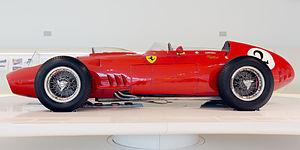
Le Grand Prix d'Allemagne 1959, disputé sur l'AVUS le 2 août 1959, est la quatre-vingt-unième épreuve du championnat du monde de Formule 1 courue depuis 1950 et la sixième manche du championnat 1959.
Le Grand Prix des États-Unis 1959, disputé sur le Sebring International Raceway le 12 décembre 1959, est la quatre-vingt-quatrième épreuve du championnat du monde de Formule 1 courue depuis 1950 et la neuvième et dernière manche du championnat 1959.
Le Grand Prix des Pays-Bas 1959, disputé sur le circuit de Zandvoort le 31 mai 1959, est la soixante-dix-huitième épreuve du championnat du monde de Formule 1 courue depuis 1950 et la troisième manche du championnat 1959.
Le Grand Prix de Grande-Bretagne 1959, disputé sur le circuit d'Aintree le 18 juillet 1959, est la quatre-vingtième épreuve du championnat du monde de Formule 1 courue depuis 1950 et la cinquième manche du championnat 1959.